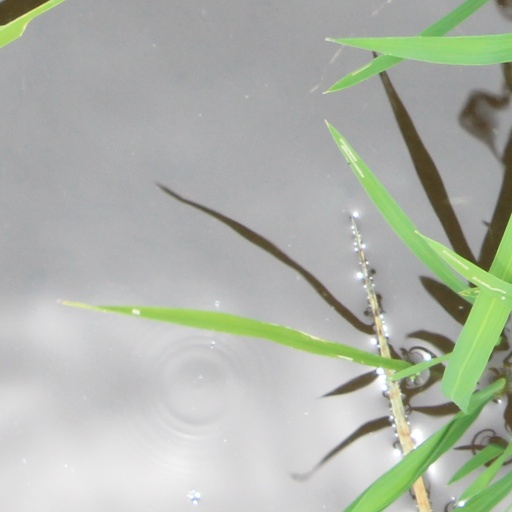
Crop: rice